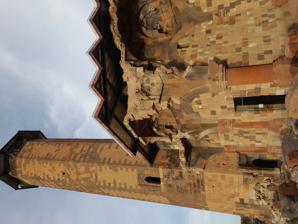
Building: Menucihr Mosque
Country: Turkey
Year built: 1086
Mosque in Turkey Menûçihr Camii The first mosque built in Anatolia (modern day Turkey) Religion Affiliation Islam Province Kars Location Location Kars Province Shown within Turkey Geographic coordinates 40°30′36″N 43°34′12″E / 40.51000°N 43.57000°E / 40.51000; 43.57000 Architecture Type Mosque Style Islamic Architecture Groundbreaking 1072 Completed 1086 Minaret (s) 1 Menucihr Mosque , also Manučehr Mosque ( Kurdish : Mizgefta Menûçêhr ) is a mosque in the medieval city of Ani in Kars Province , Turkey . It was built between 1072 and 1086 by Manuchihr ibn Shavur of the Kurdish Shaddadid dynasty . The restoration of the mosque started in June 2020. Style The style of the vault is considered as similar to that of the gavit or zhamatun of the Church of the Holy Apostles at Ani (built before 1217), suggesting broadly similar dates and circumstances. Inscriptions A kufic inscription in a long band on its left façade related to the foundation of the mosque by Manuchihr ibn Shavur , under the government of Seljuk Sultan Malik-Shah I : [In the name of Allah, most gracious, most merciful, the construction of this mosque and mi]naret was ordered by the great emir Shuja al-daula Abu Shujā Mīnuchīhr b. Shavūr in the government of our lord, the exalted sultan, the great Shahanshah [the great king of all peoples, ruler of the Arabs and Persians, king of the Ea]st and West, Abu-l Fath Malikshah b. Alp-Arslan … — Foundation inscription of the mosque. A small trilingual inscription in the bottom left corner reads: In Persian (no longer visible): In hejira 635 [1237/1238], the sinner, Zikéria , son of the late... In Georgian [upper two lines]: In koronikon 458 [1238] I, the atabeg Zakaria , I have confirmed this In Armenian [lowest line]: Those who observe this, may they be blessed by God — Trilingual inscripition On top of it are a large Mongol Ilkhanid yarligh inscription of 1319, a taxation edict. Menucihr Mosque, plan, 1881. Menucihr Mosque, outside, 1881. Menucihr Mosque, plan, 1881. Trilingual inscription Column top with muqarnas design Ceiling with muqarnas design, 1072-1086 Ceiling decoration Ceiling decoration See also Spread of Islam among Kurds Seljuk architecture References